Hong Kong Museum of Medical Sciences

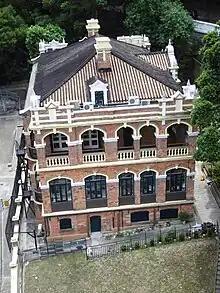
View of the building

The Hong Kong Museum of Medical Sciences was established in 1996. It is in a renovated three-story Edwardian-style building, at 2 Caine Lane at the Sheung Wan, Hong Kong Island, Hong Kong. It is also referred to as Old Pathological Institute.